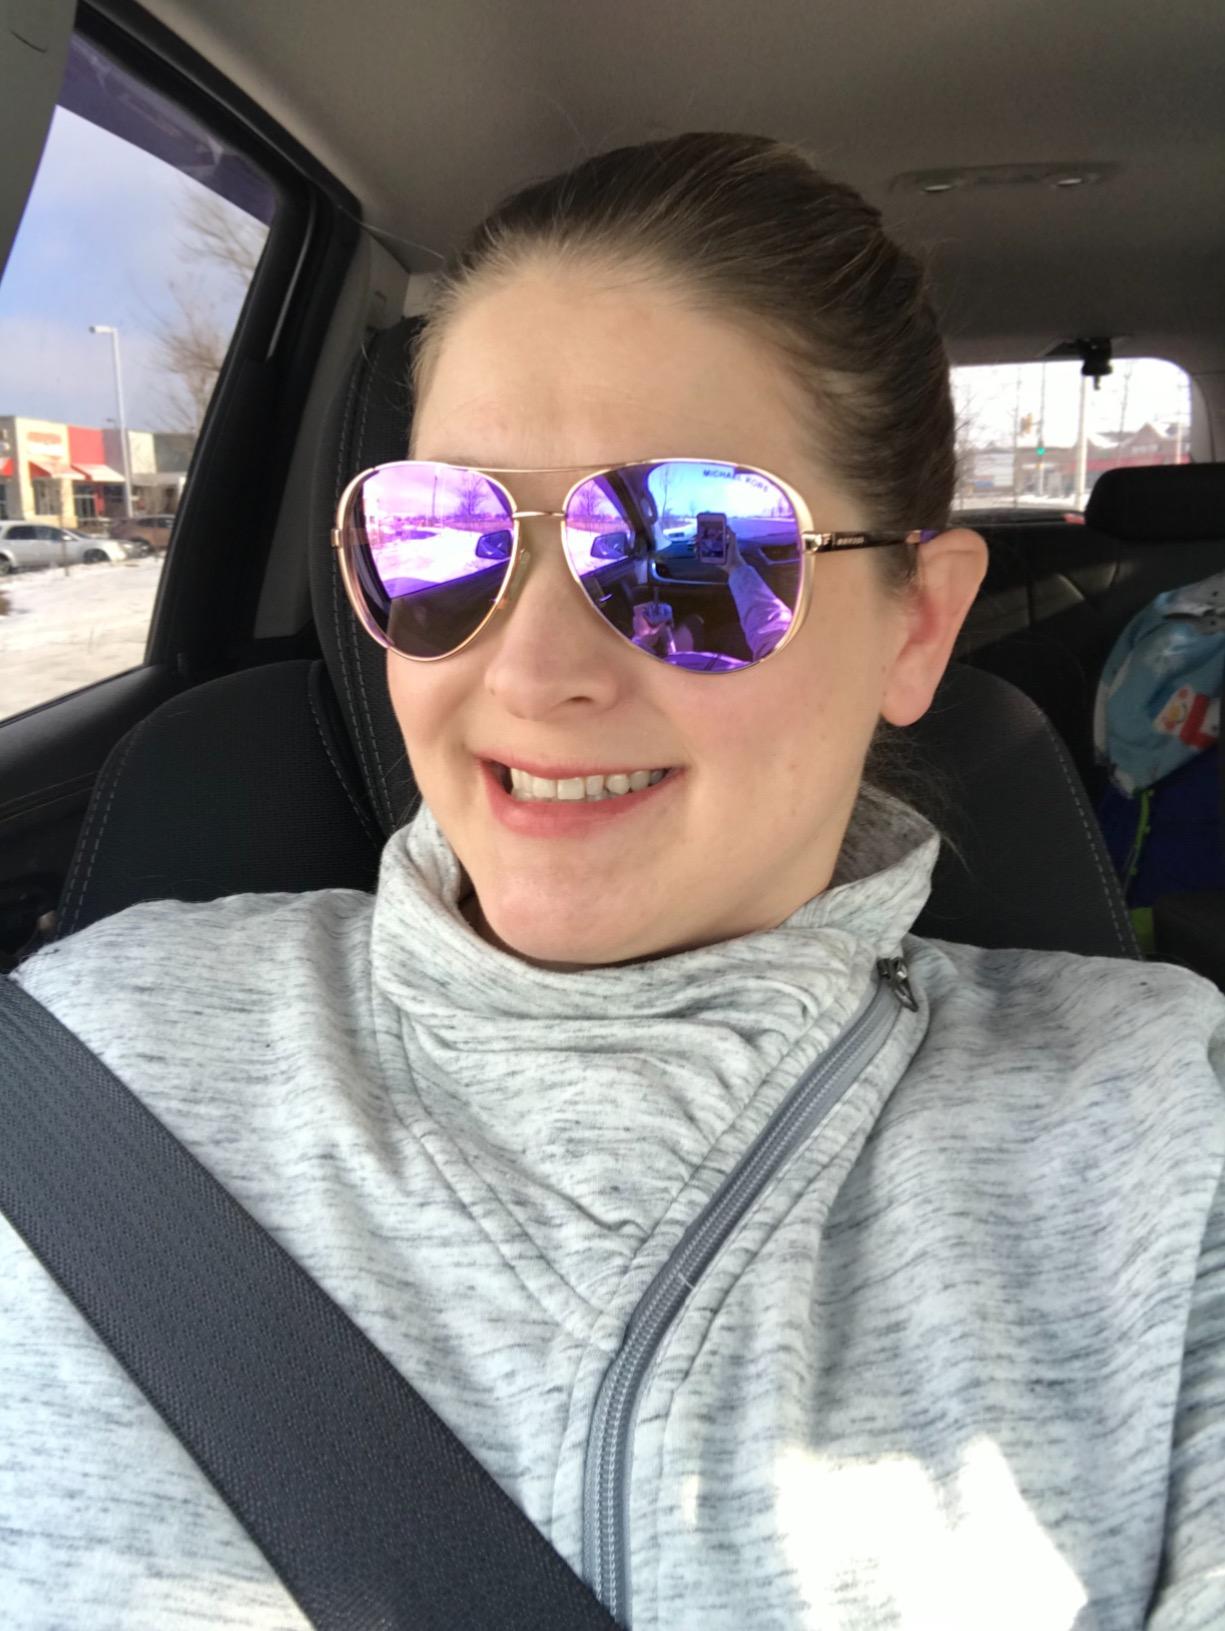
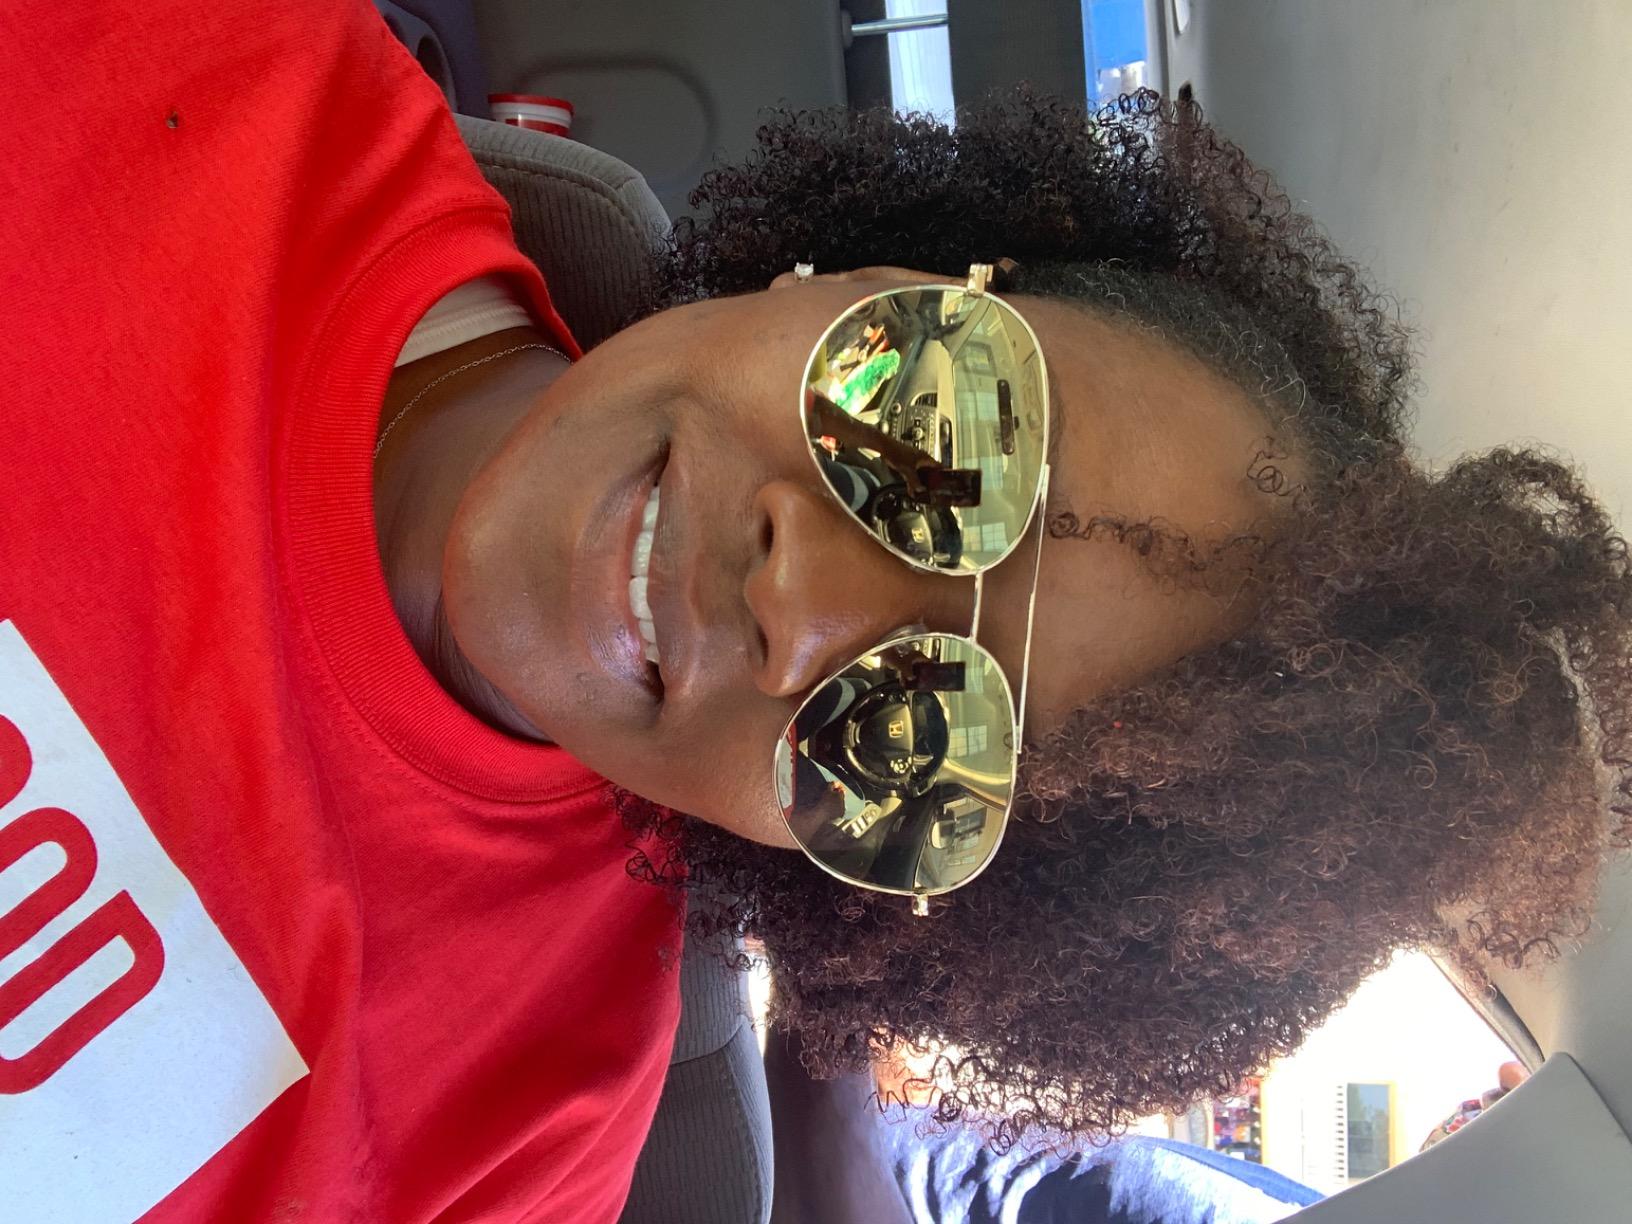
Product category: accessories_sunglasses
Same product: no